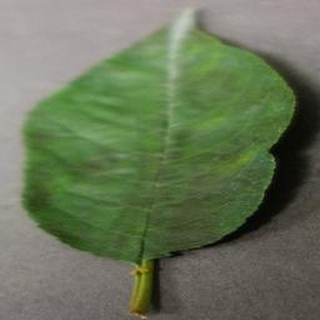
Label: cherry_powdery_mildew